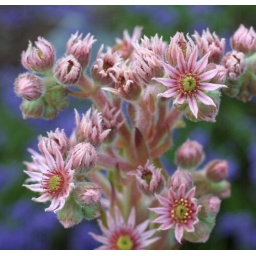
These flowers grow on a succulent I have in a pot on the patio.